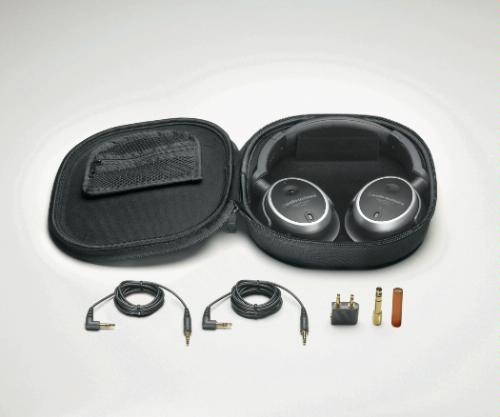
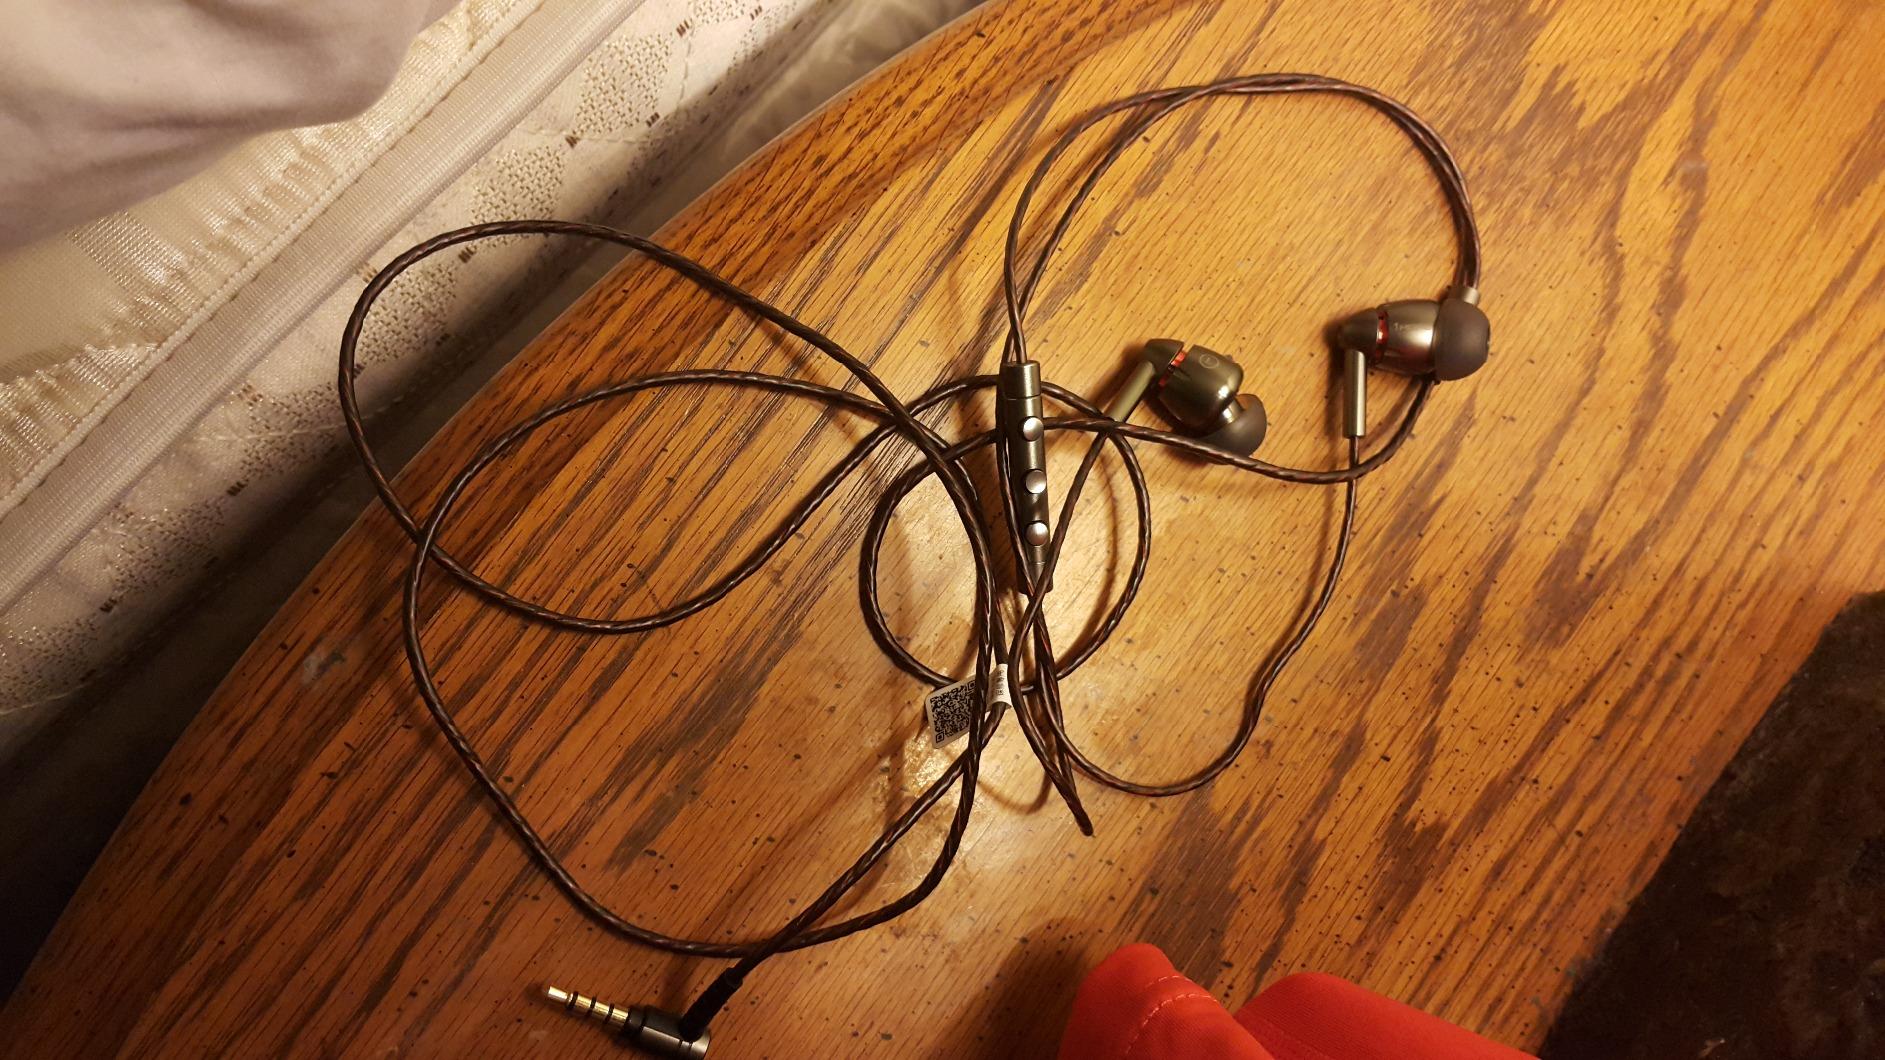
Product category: headphones
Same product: no